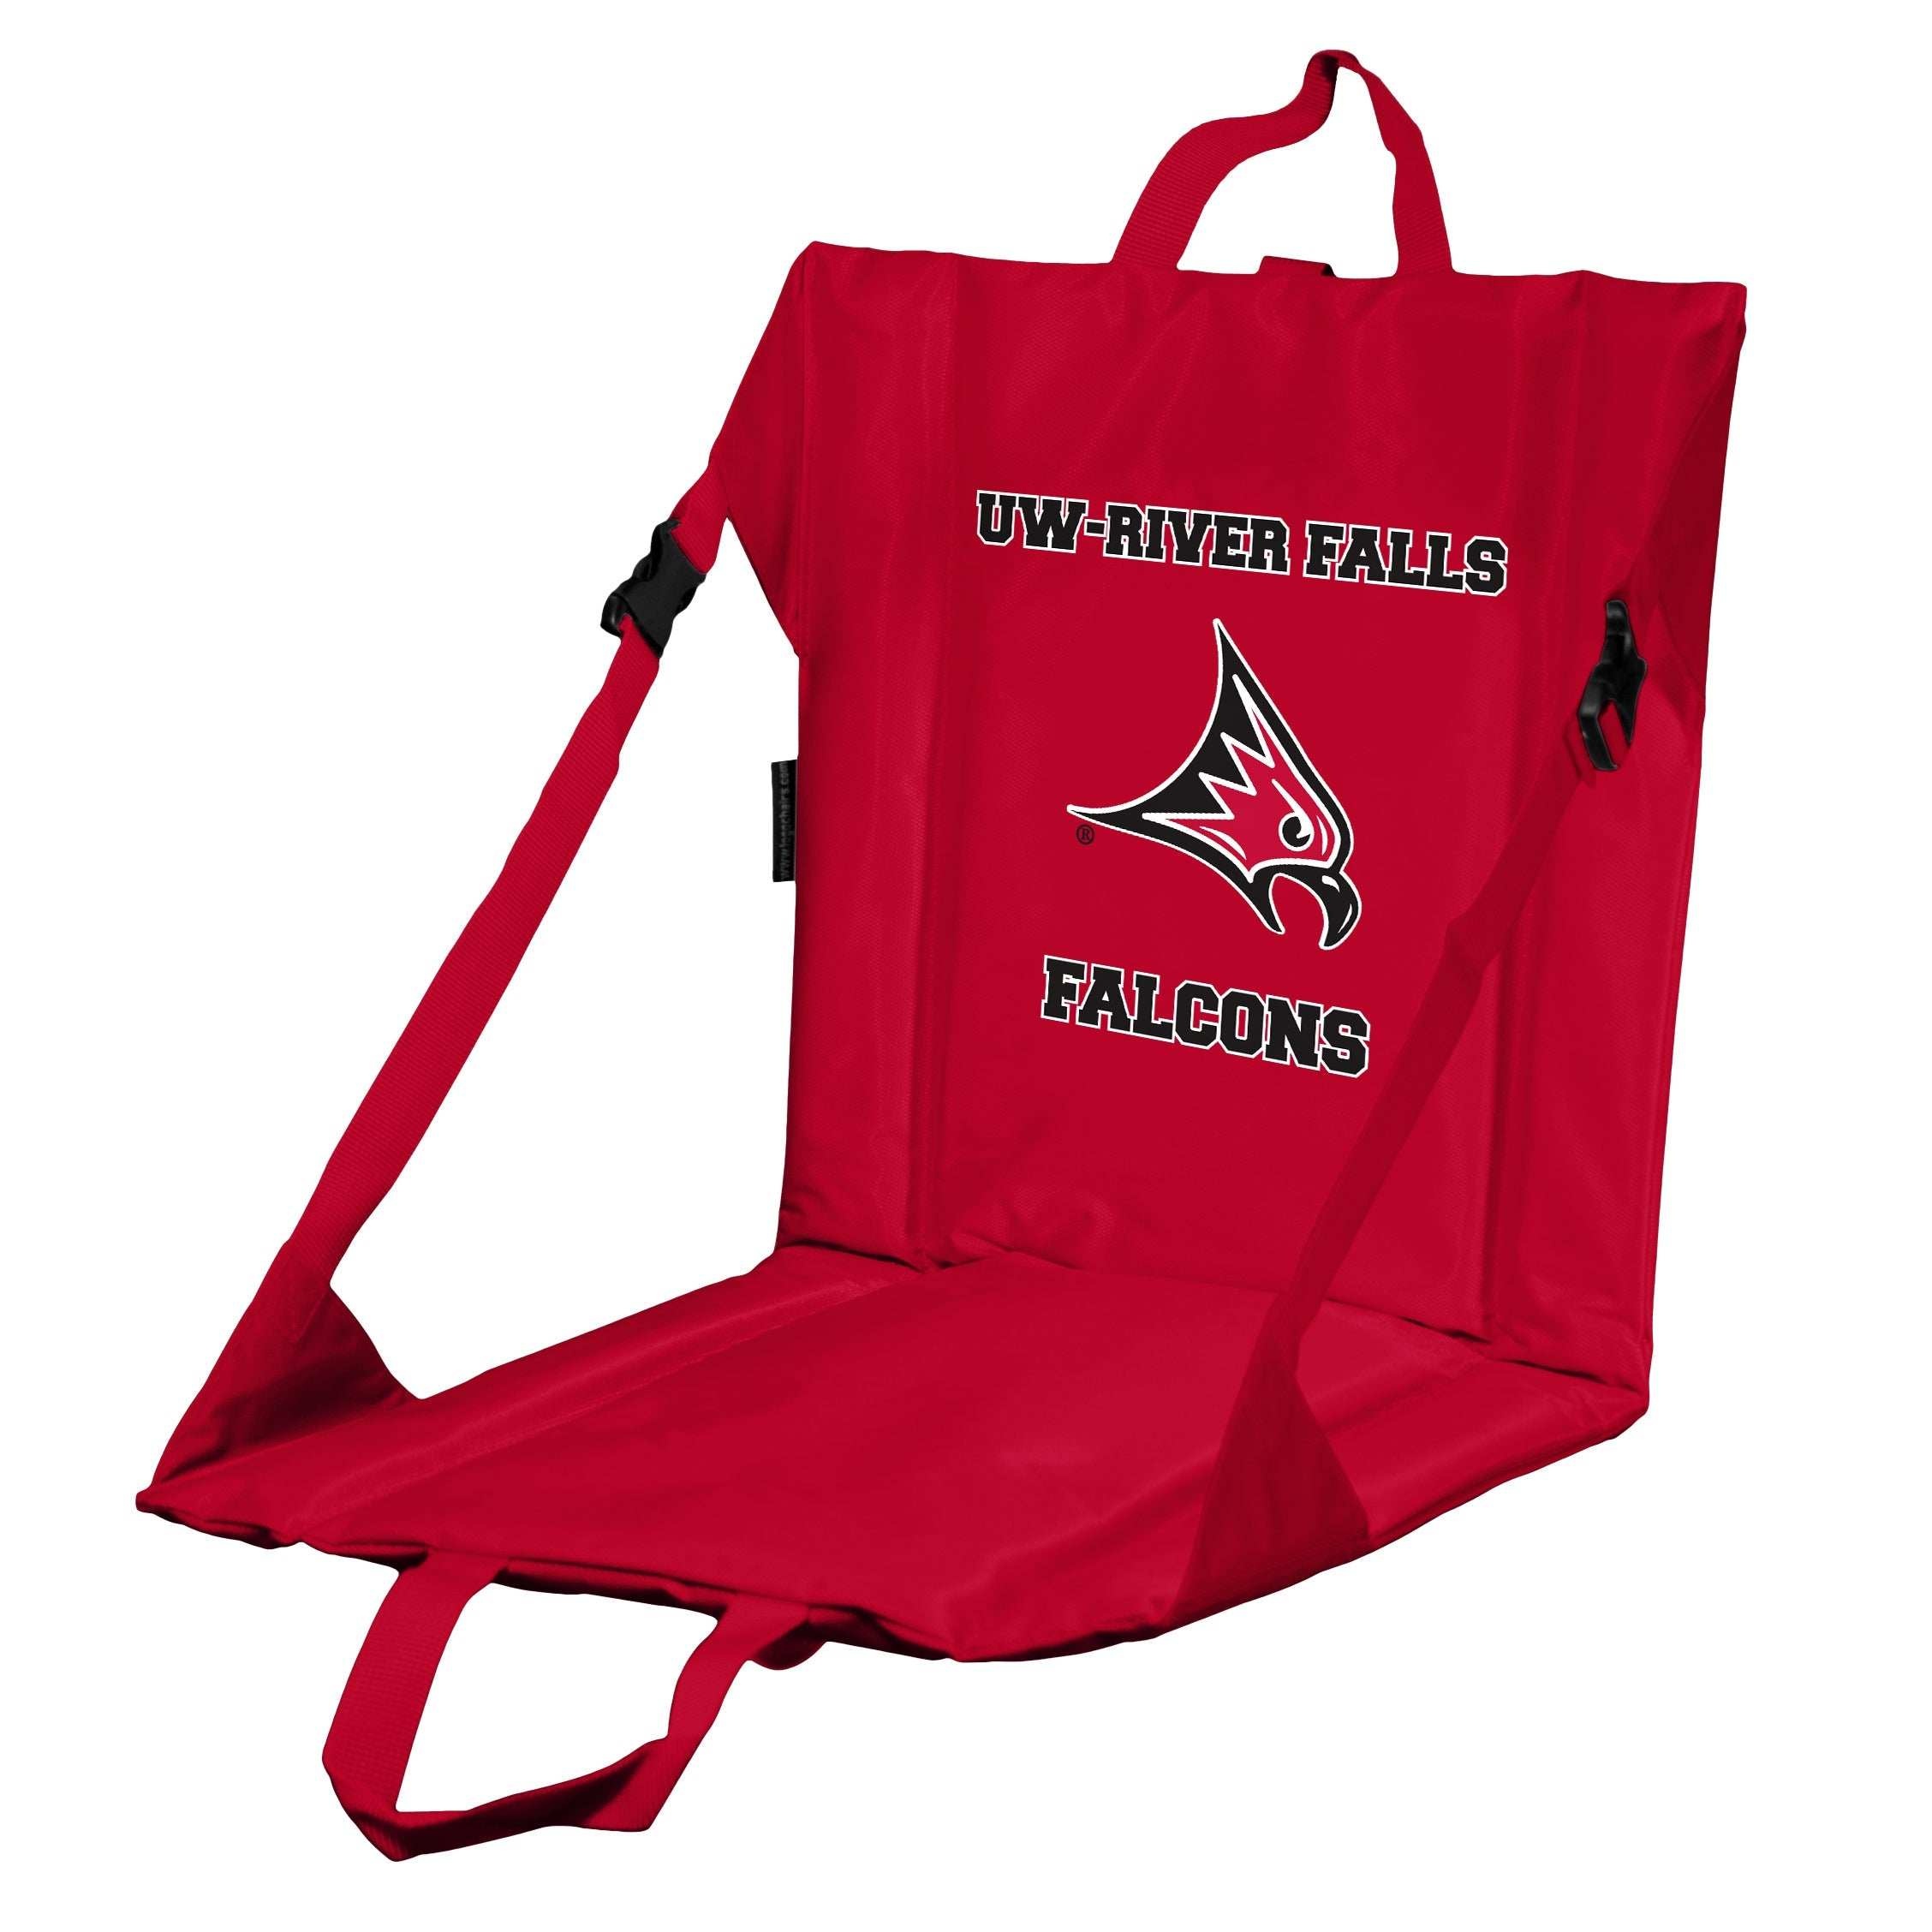
Wisconsin River Falls Stadium Seat
The Stadium Seat makes the bleacher experience much more enjoyable. Your favorite team's logo is featured on the front and back of the seat, and it comes with carrying handles for easy transport. Reinforced rods inside the seat and back provide extra stability and back support. The seating area measures 16" x 14.5" and is made of durable polyester with foam padding. It fits standard stadium and bleacher seat requirements and has a handy carrying handle. Comes with adjustable velcro straps to position it securely, and adjustable reclining straps for comfort. It folds flat for storage. Works great for other outdoor activities, too, like kayaking, canoeing and camping. Reinforced rods provide extra stability and back support Fits standard stadium and bleacher seat requirements Adjustable straps to position securely, recline Folds flat for storage
Brand: Logo Brands
Category: Sporting Goods > Athletics > General Purpose Athletic Equipment > Stadium Seats & Cushions > Stadium Seats